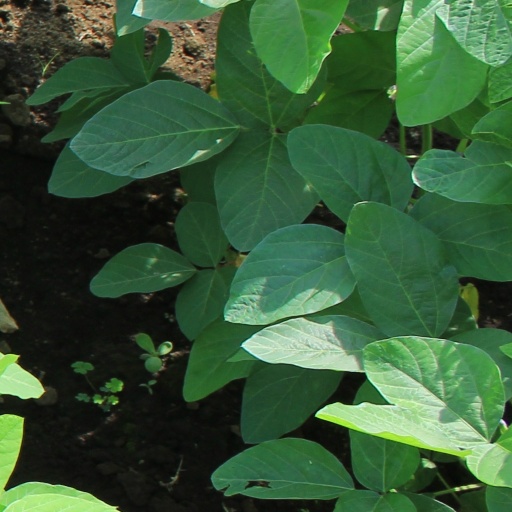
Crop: soybean